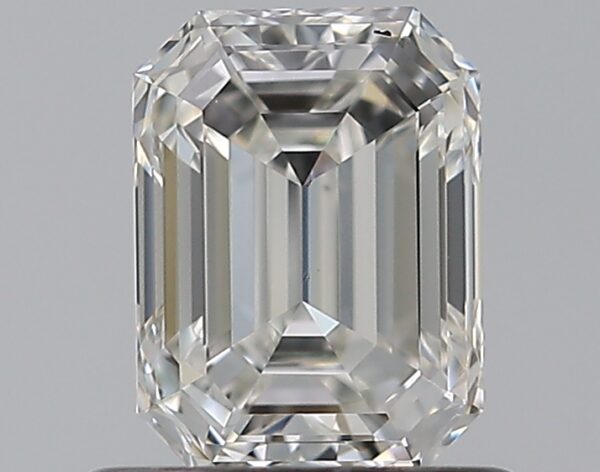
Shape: emerald
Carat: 0.72
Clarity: VS2
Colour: G
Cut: EX
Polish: EX
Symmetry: VG
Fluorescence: F
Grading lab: GIA
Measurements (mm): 5.96 x 4.4 x 2.98